Walter Bahr

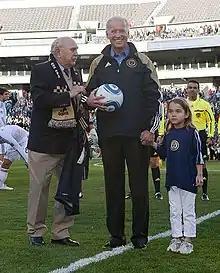
Bahr (left) with then-Vice President Joe Biden at Philadelphia Union's inaugural match

Walter Alfred Bahr (April 1, 1927 – June 18, 2018) was an American professional soccer player, considered one of the greatest ever in the United States. He was the long-time captain of the U.S. men's national team and played in the 1950 FIFA World Cup when the U.S. defeated England 1–0. Bahr's three sons Casey, Chris, and Matt, all played professional soccer in the defunct North American Soccer League. Casey and Chris also played for the U.S. Olympic team, and Chris and Matt later became placekickers in the National Football League, each earning two Super Bowl rings.